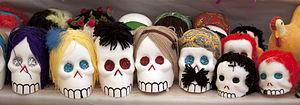
Les Alfeniques (ou Calaveras, sont des crânes en sucres qui sont fabriqués pour le Jour des morts au Mexique. Photo prise sur la place centrale de Leon, dans l'état de Guanajuato, au Mexique.